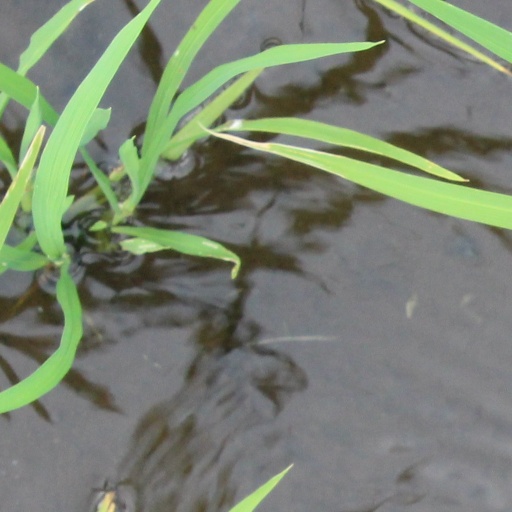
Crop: rice